Authorship of the Bible

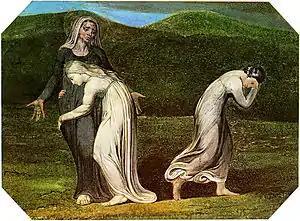
Naomi entreating Ruth and Orpah to return to the land of Moab by William Blake, 1795

While a number of the Psalms bear headings which seem to identify their authors, these are probably the result of the need to find a significant identification in tradition. The individual psalms come from widely different periods: "some ... presuppose a reigning king and an established cult in the Temple; others clearly presuppose and mention the events of the Exile."